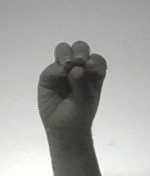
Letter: ha